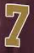
Number: 7